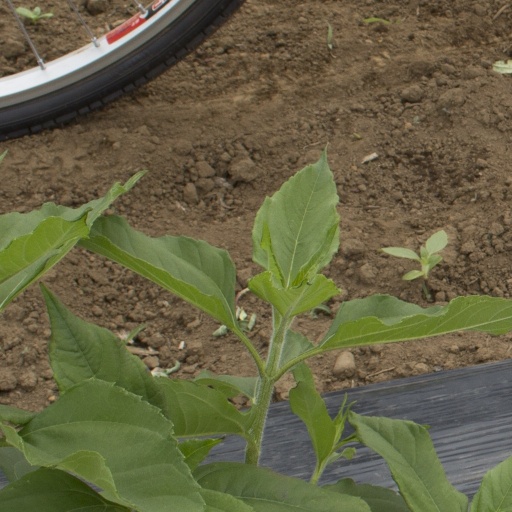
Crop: Jerusalem artichoke